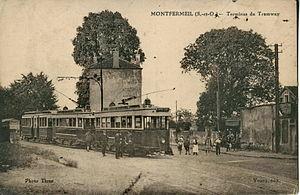
Carte postale ancienne éditée par Young (photo Tinus)
Montfermeil est une commune française située dans le département de la Seine-Saint-Denis en région Île-de-France.
La Société des transports en commun de la région parisienne, ou STCRP, est la société qui a exploité les transports de voyageurs en surface dans l'ancien département de la Seine de 1921 à 1941, pour le compte de cette collectivité.
Le tramway du Raincy à Montfermeil a relié, entre 1890 et 1938, la ville du Raincy au bourg de Montfermeil, alors tous deux situés dans le département de Seine-et-Oise.